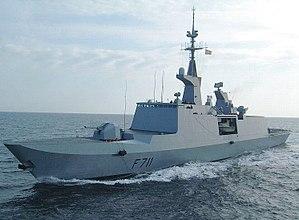
La frégate Surcouf à la mer au large de Toulon Italiano: La fregata Surcouf al largo di Tolone
L’histoire militaire de la France couvre deux millénaires d'histoire à travers la France, l'Europe et les anciennes colonies françaises.
La frégate Surcouf est le deuxième bâtiment de la classe La Fayette d'une série qui compte cinq unités de la Marine nationale française. Son indicatif visuel est F711. Lancée en 1993, elle est parrainée par la ville de Saint-Malo depuis le 20 mai 2000. Il s'agit d'une frégate légère furtive.
Un navire furtif intègre des paramètres de furtivité dans sa conception.
Le mot frégate désigne des types de navires très différents. Il est originaire de Méditerranée, et est resté très proche dans plusieurs langues : fregata en italien et en roumain, fragata en espagnol et en portugais, frigate en anglais, fregatte en allemand, firkateyn en turc, Ferkata ou فرقاطة en arabe.
Cet article dresse la liste des navires de la Marine nationale en service.
La classe La Fayette est un type de frégates légères furtives construites en France et en service dans la Marine nationale française. La France a aussi construit des frégates dérivées de la classe La Fayette pour les marines taiwanaise, singapourienne et saoudienne. Ces frégates étaient si novatrices lors de leur mise en service qu'elles ont établi une nouvelle référence mondiale de furtivité, permettant de se glisser dans le trafic maritime civil et militaire en quasi-impunité. Grâce à leur furtivité elles peuvent jouer le rôle d'éclaireur du porte-avions Charles de Gaulle ou des PHA de la Marine nationale. Ce fut le cas par exemple lors de l'Opération Harmattan en 2011 où l'Aconit s'est approchée au ras des côtes libyennes pour ouvrir le feu avec son canon de 100 mm.
La furtivité est la caractéristique d'un engin militaire conçu pour avoir une signature réduite ou banale et donc pour être moins détectable, classifiable ou identifiable.